Peter Charney

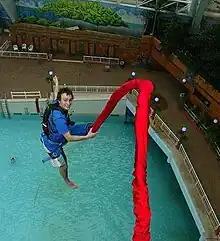
Peter Charney

Peter Charney (born October 2, 1989) is the current Guinness World Record holder for the most indoor bungee jumps in twenty-four hours.